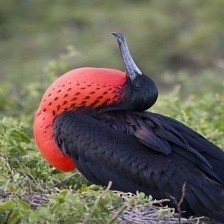
Species: FRIGATE
Scientific name: FREGATIDAE